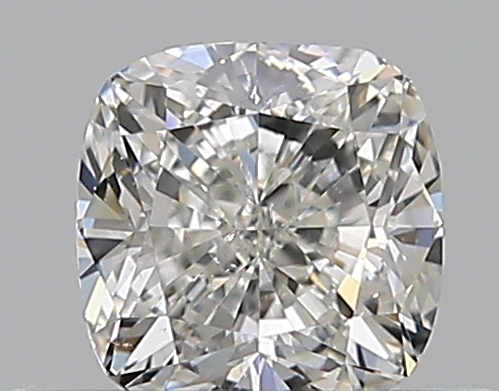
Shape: cushion
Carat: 0.5
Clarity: SI1
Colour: G
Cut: EX
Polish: EX
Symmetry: VG
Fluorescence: N
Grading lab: GIA
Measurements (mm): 4.42 x 4.37 x 3.03